Mérida (state)

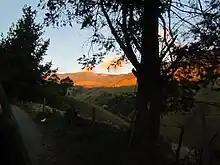
View from Via Canagua - El Molino

The State of Merida is bounded by the States of Zulia, Trujillo, Tachira and Barinas, in the west of Venezuela, which allows any traveler to arrive by land through a series of roads that connect it with the states mentioned above: